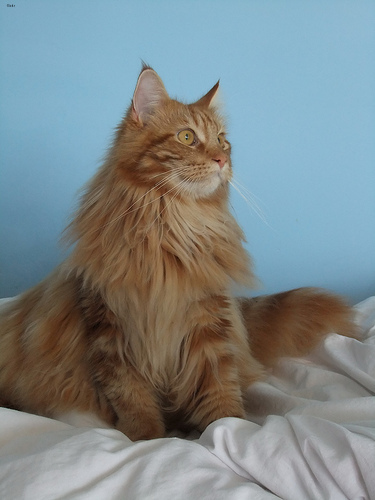
Animal: cat
Breed: maine_coon